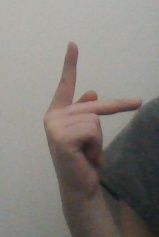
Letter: dha